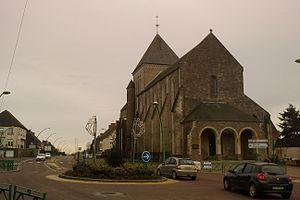
église Saint-Gilles de Saint-Gilles
Saint-Gilles est une commune française, située dans le département de la Manche en région Normandie, peuplée de 923 habitants.